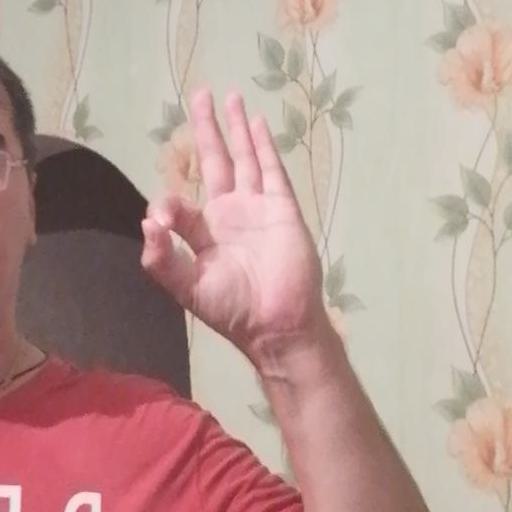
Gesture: ok